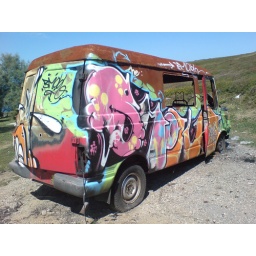
abtffn8aaa.wordpress.com/, My feet in the sky of Bilbao and my head in San Francisco street